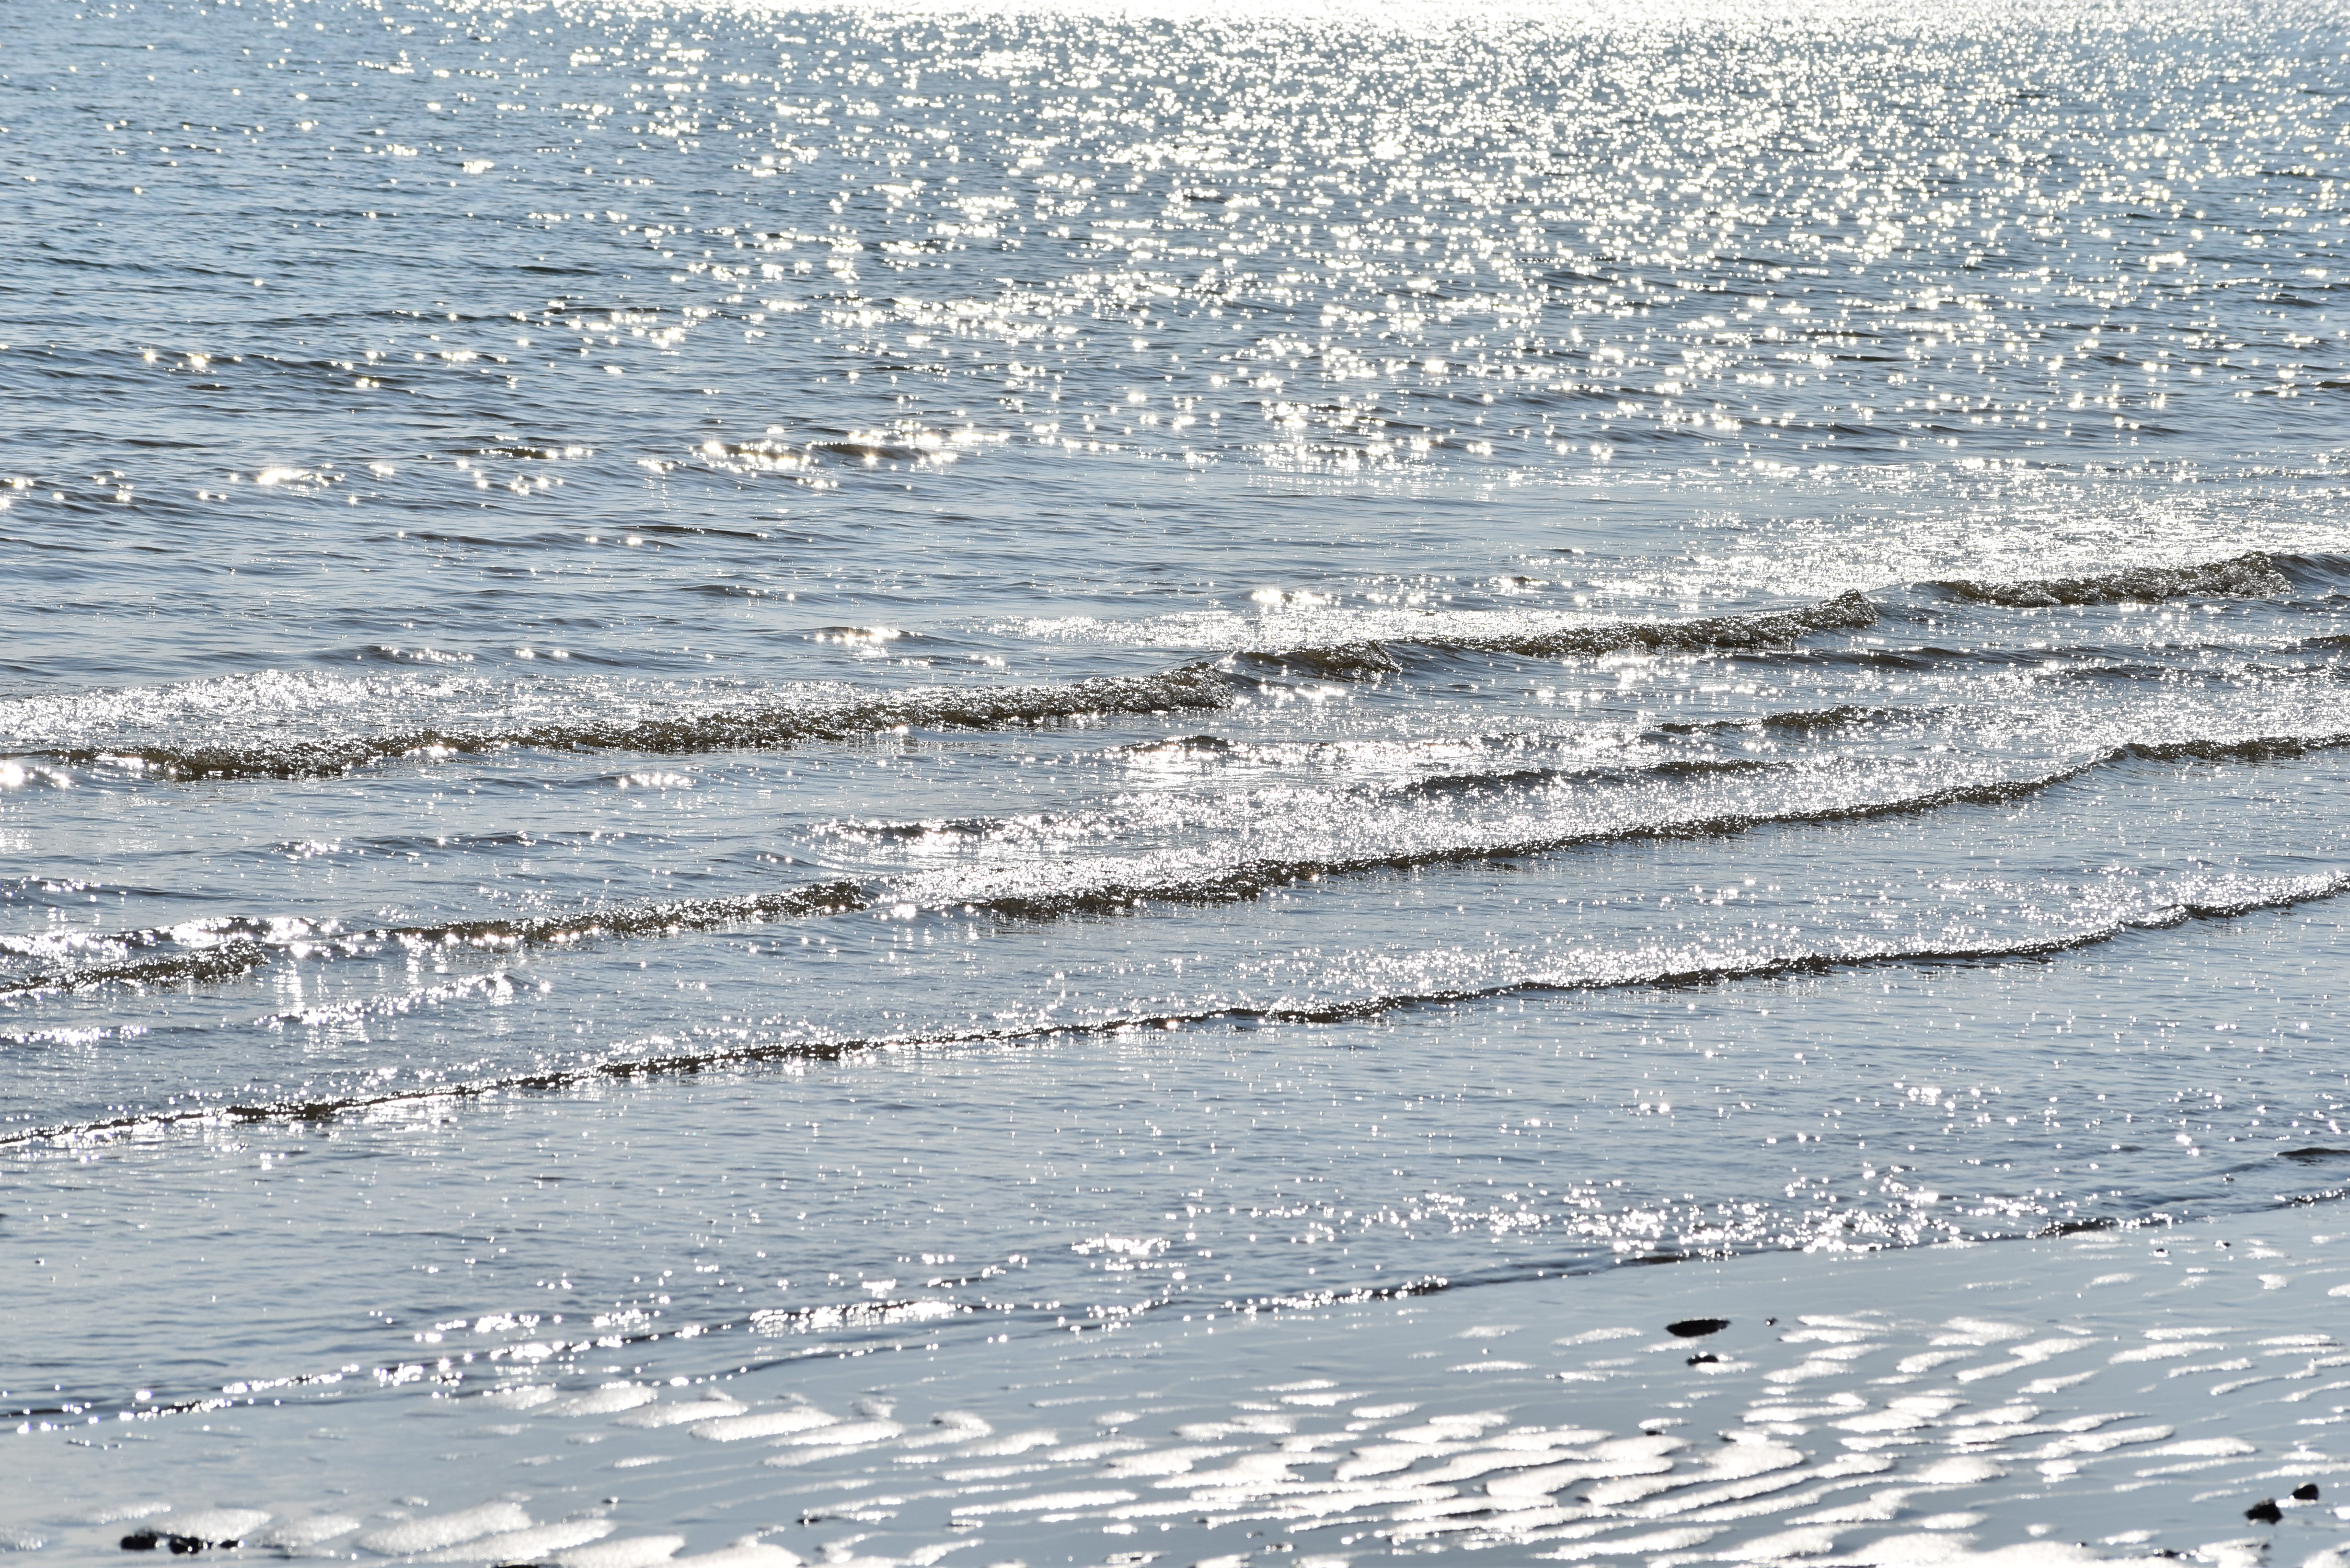
water, ocean, sunny day